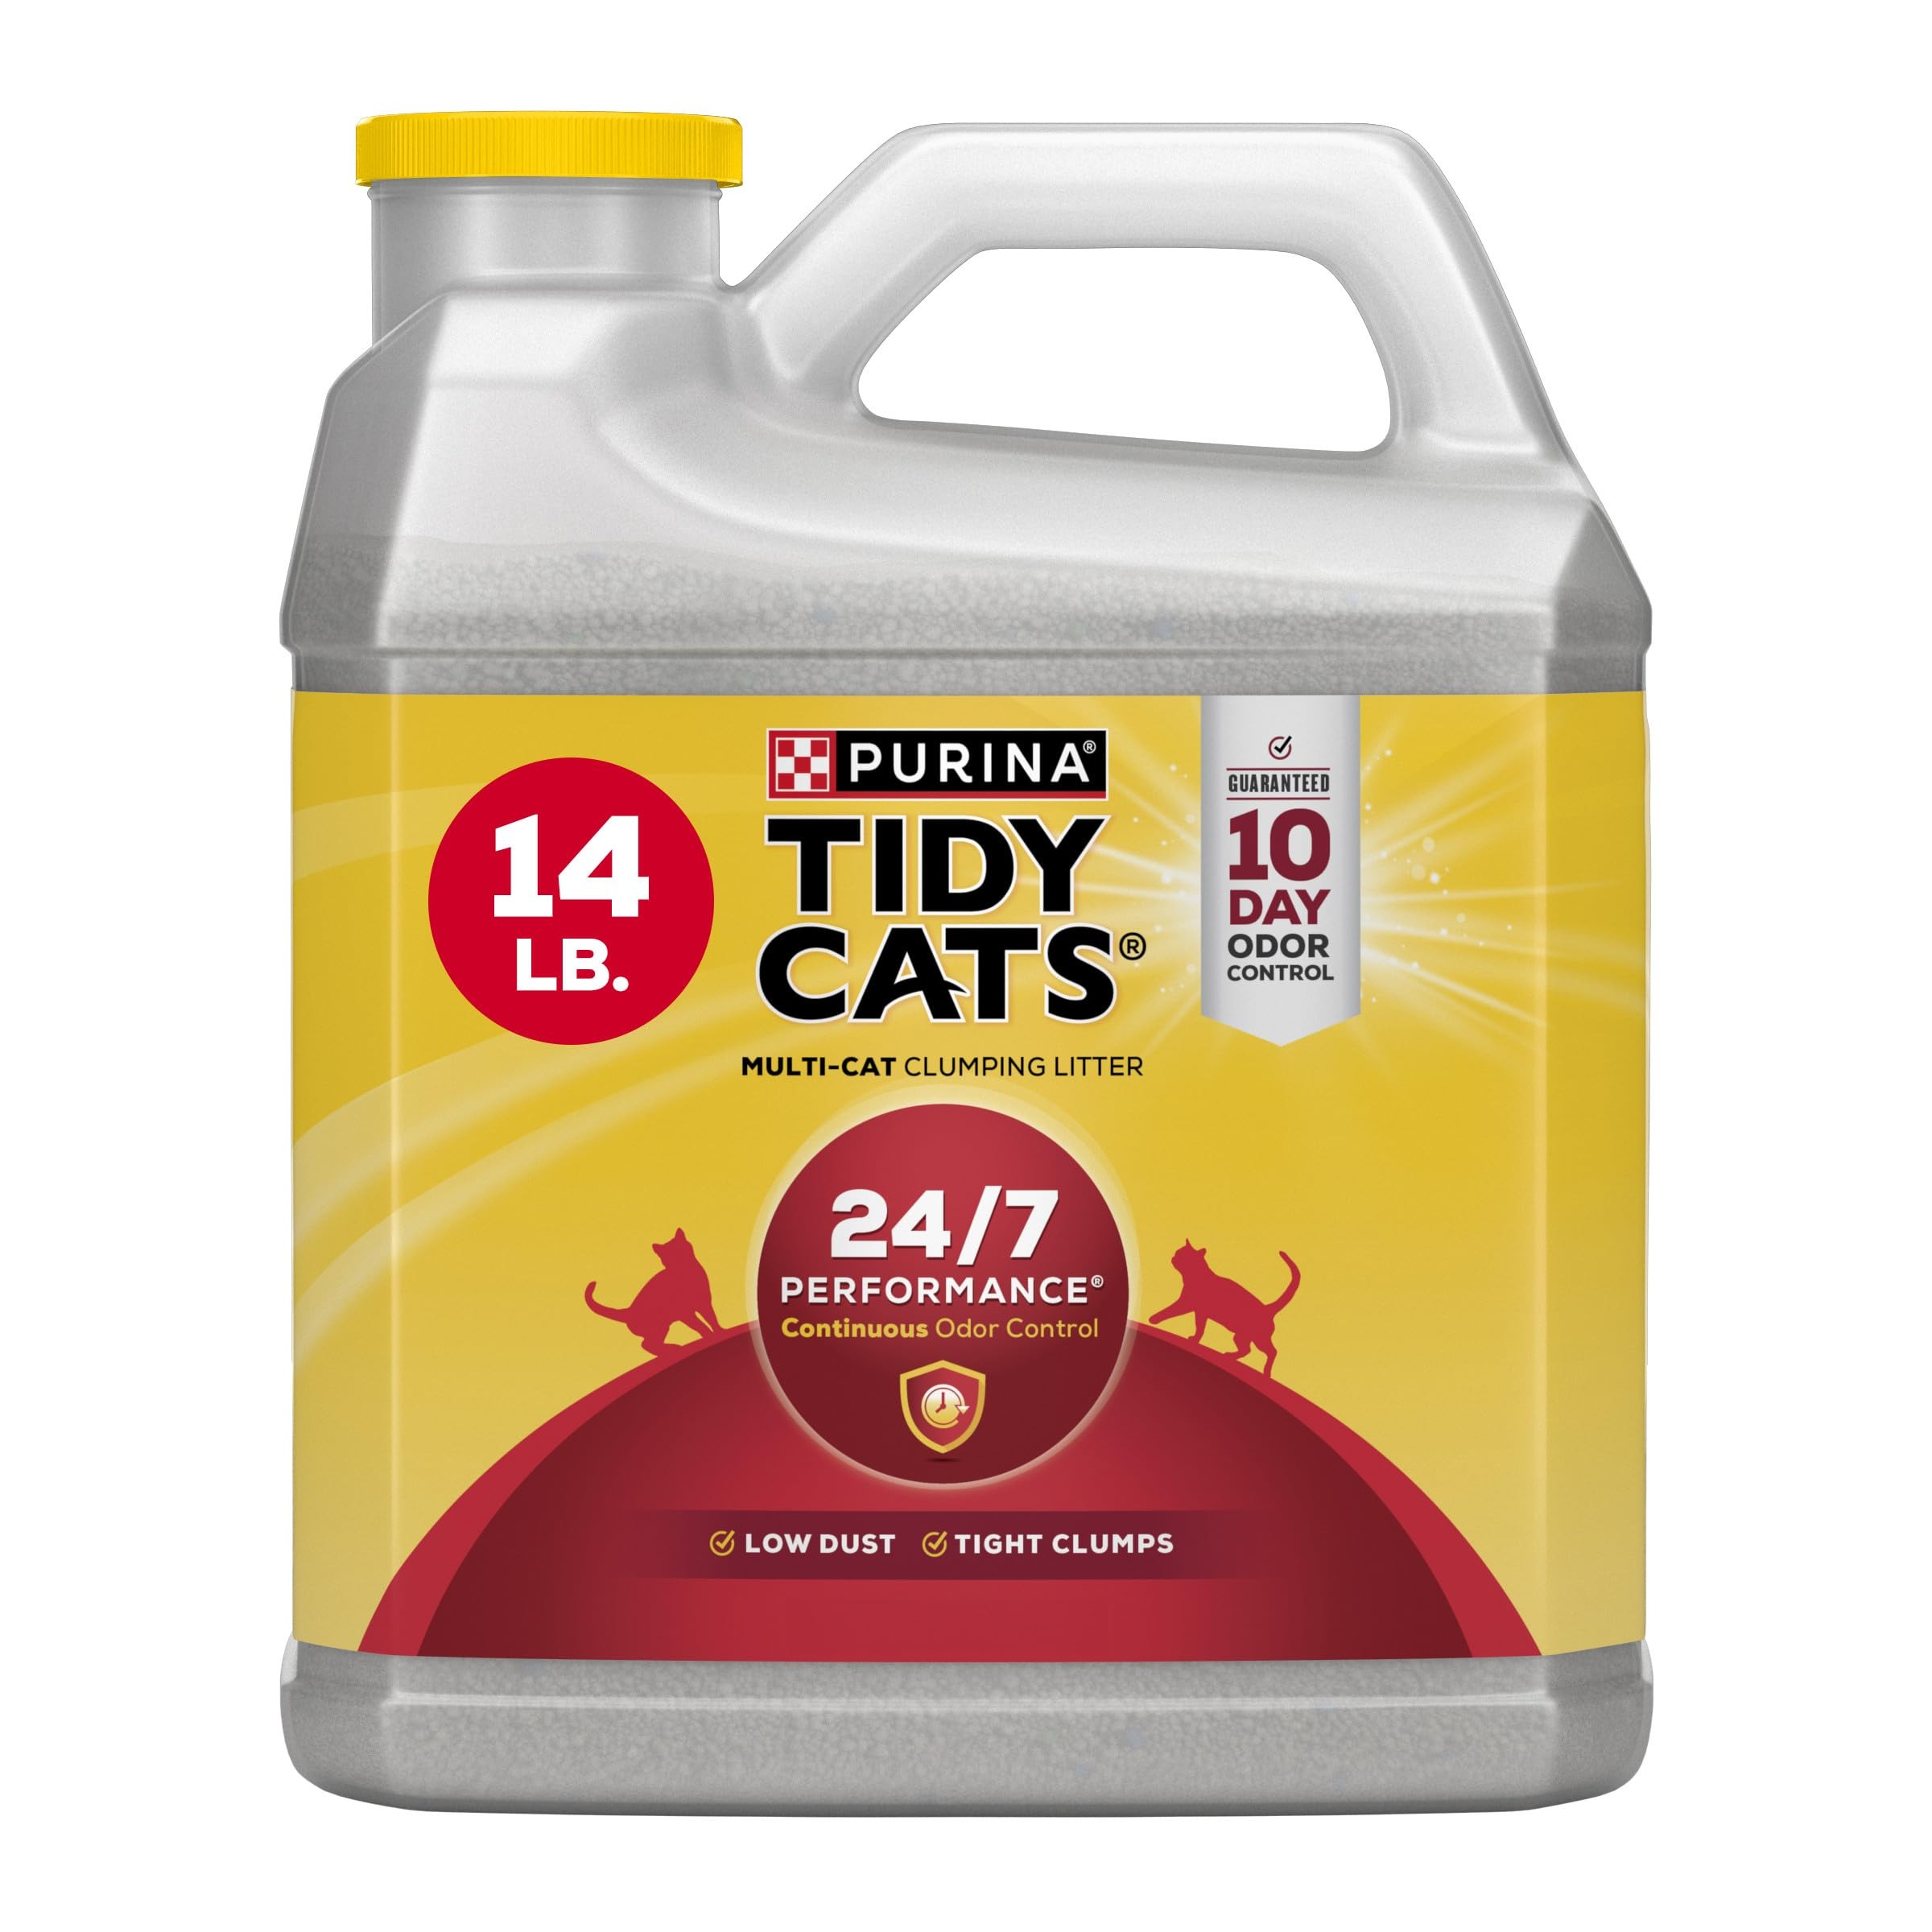
Item Name: Purina Tidy Cats Clumping Cat Litter, 24/7 Performance Multi Cat Litter - 14 Pound (Pack of 3)
Bullet Point 1: Slow-release deodorizing system in clay cat litter ensures continuous, guaranteed 10-day odor control when used as directed
Bullet Point 2: Purina Tidy Cats clumping litter forms strong, tight clumps for easy scooping and offers a clean linen scent
Bullet Point 3: Low dust cat litter formula helps provide a clean pour, and 24/7 odor control helps you maintain a fresh-smelling home
Bullet Point 4: Clumping clay cat litter ideal for multiple-cat households absorbs moisture to keep cats comfortable
Bullet Point 5: Purina Tidy Cats cat litter is the most often recommended and personally used brand by veterinarians
Bullet Point 6: Spoil your pet with Purina products. Reward yourself with points on every purchase. Download the myPurina app today
Value: 42.0
Unit: Pound

Price: 10.49